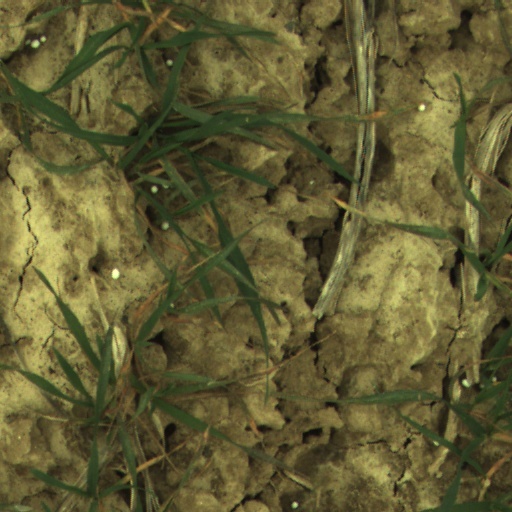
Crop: wheat